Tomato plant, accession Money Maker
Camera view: bottom (45 deg); turntable rotation: 90 degrees
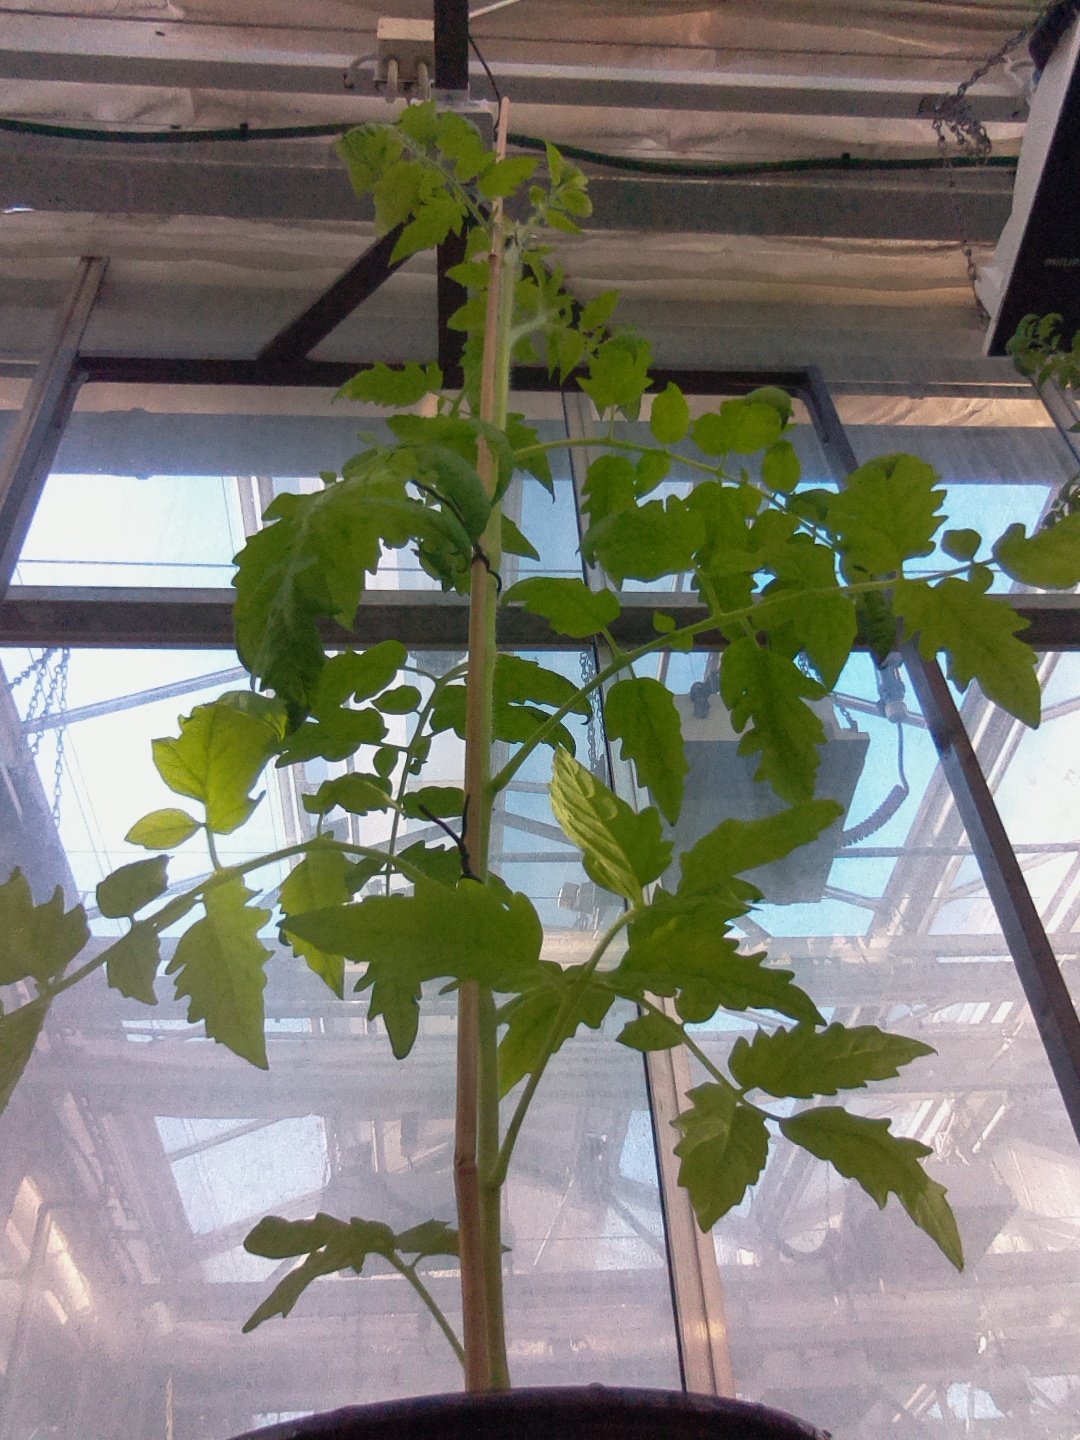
BBCH growth stage 22: 20%-30% Side shoots formed